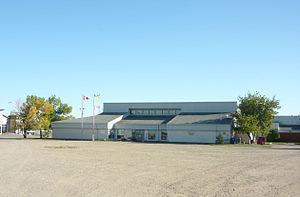
White City est une ville-dortoir de Saskatchewan située à 10 kilometres à l'est de Regina, sur la route Transcanadienne. La localité est principalement habitée par des travailleurs de Regina.